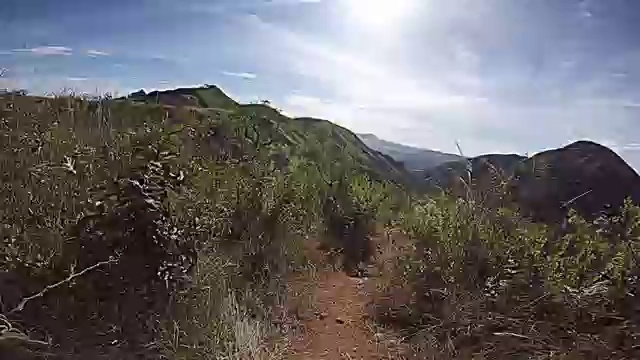
Fire: no
Smoke: no